Fasori Gimnázium

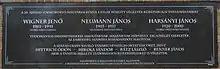
Commemorative plaque of Jenő Wigner, János Neumann and János Harsányi

The school was founded by the Lutheran Church in 1823. It was originally situated at Deák Ferenc square, but moved to Sütő utca in 1864, and finally to its current location in "Városligeti fasor" ("Tree lined Avenue to the City Park") in 1904, receiving its present nickname. In the first decades of its existence it operated as a German-language institution, and in 1847 Hungarian became the language of instruction It had to close in 1952 under Communist pressure. The Fasori Gimnázium re-opened in 1989.